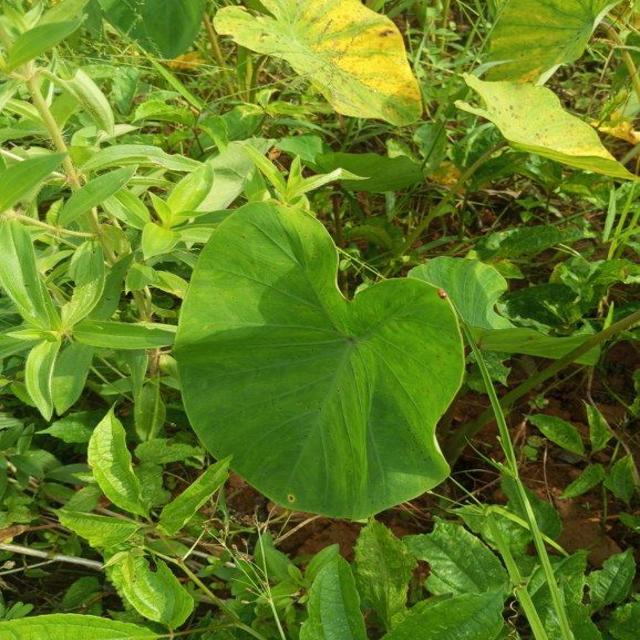
Label: Healthy